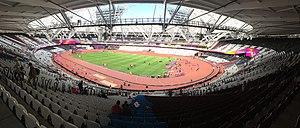
Les 16ᵉˢ Championnats du monde d'athlétisme se déroulent du 4 au 13 août 2017 à Londres, au Royaume-Uni. En anglais, le nom officiel de la compétition est : « 2017 IAAF World Championships ».